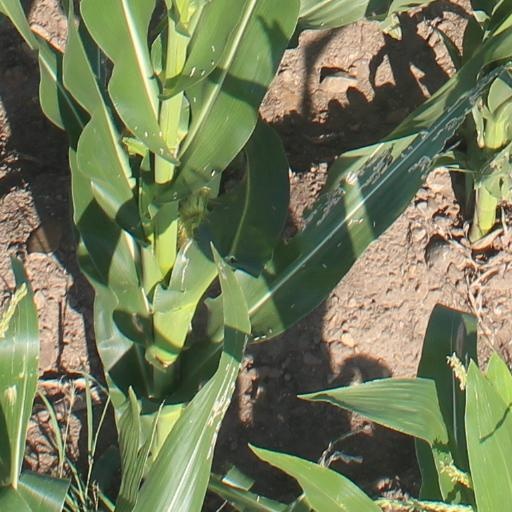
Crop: maize; corn